Miracle Man (superhero)

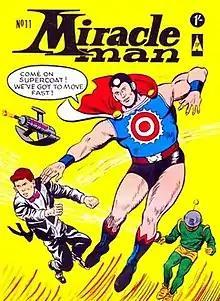
Miracle Man (r.) and Supercoat (l.) on the cover of "Miracle Man" #11.

Miracle Man is a fictional British Silver Age comic book superhero. The character was originally created by Mick Anglo for Barcelona-based Spanish publisher Editorial Ferma in 1958 as Superhombre, running for 68 issues. In 1965 Anglo repurposed the character as Miracle Man for Thorpe & Porter, who released the monthly "Miracle Man" via their Top Sellers imprint between 1965 and 1966, running for 13 issues. While Miracle Man has a wide number of similarities with Anglo's earlier creation Marvelman (himself inspired by Fawcett's Captain Marvel), the strips were not redrawn versions of that character's adventures, although many covered similar themes.